University of Ngaoundéré

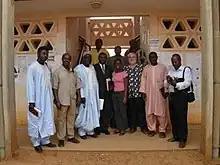
University staff

The Board of Directors is the supreme body of the university, which ensures the implementation of the development plan of the University as defined by the Council of Higher Education and Scientific and Technical Research and approved by the President of the Republic of Cameroon.